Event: Nepal Earthquake
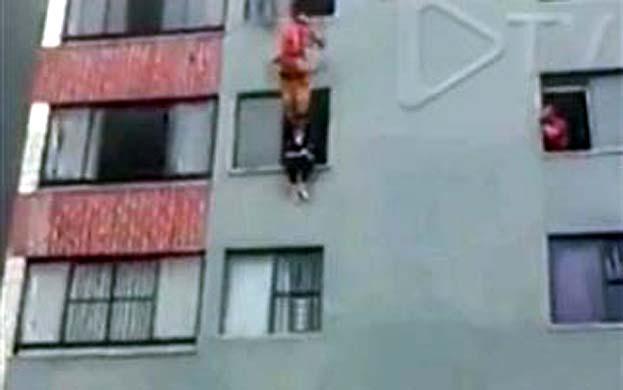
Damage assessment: no_damage